Darrius Heyward-Bey

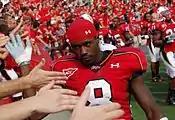
Heyward-Bey greets Maryland fans in 2008.

Heyward-Bey was recruited by Alabama, Boston College, Michigan State, Pittsburgh, and Virginia, before ultimately choosing to attend the University of Maryland, College Park, to play under head coach Ralph Friedgen.